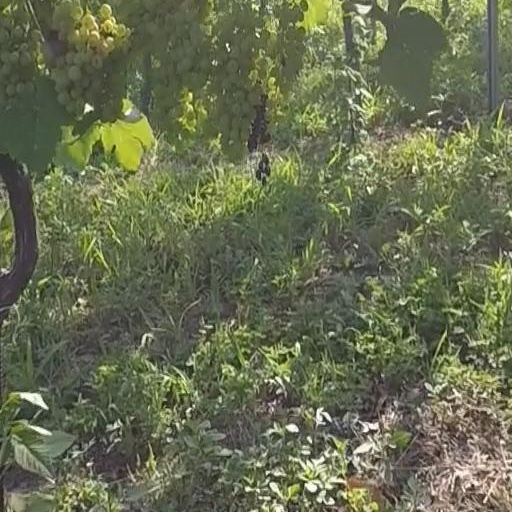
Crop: grape